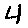
Label: 4